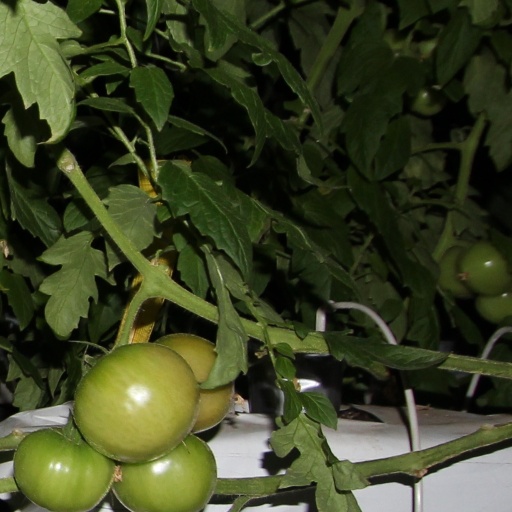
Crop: tomato